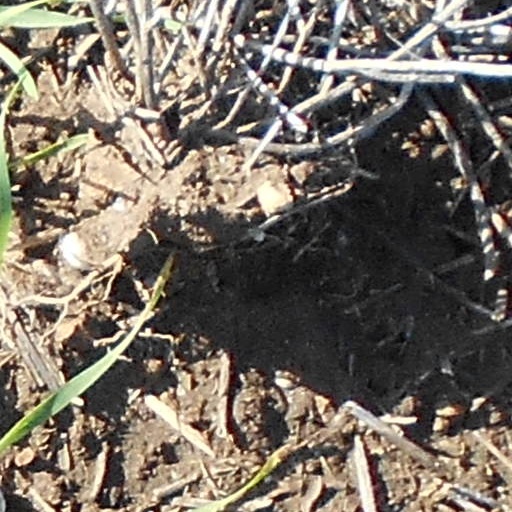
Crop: wheat